Lysosomal storage disease

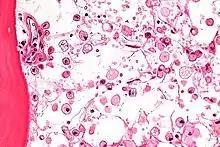
Micrograph of Gaucher disease, with cells that have the characteristic crumpled tissue paper-like cytoplasm. H&E stain.

Lysosomal storage diseases (LSDs) are a group of over 70 rare inherited metabolic disorders that result from defects in lysosomal function. Lysosomes are sacs of enzymes within cells that digest large molecules and pass the fragments on to other parts of the cell for recycling. This process requires several critical enzymes. If one of these enzymes is defective due to a mutation, the large molecules accumulate within the cell, eventually killing it.